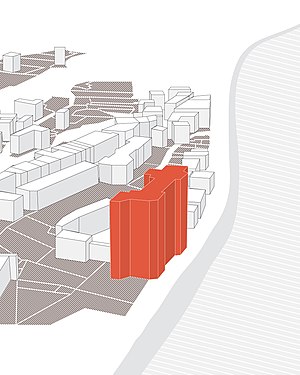
Museet for Samtidskunst – Montsoreau Slot
Philippe Méaille
Museet for Samtidskunst – Montsoreau Slot er en selvejende institution for formidling af samtidskunst i Frankrig, der blev grundlagt af Philippe Méaille i 2015. Museet blev indviet i 2016 og holder til i château de Montsoreau på Montsoreau i Maine-et-Loire i Loiredalen. Det har verdens største samling af Art & Language værker.